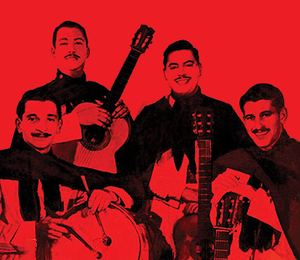
Los Chalchaleros est un groupe folklorique argentin créé à Salta en 1948 et dissout en 2003.